Question: Please indicate a possible affordance area of the jump_skateboard that can be used for standing on with feet
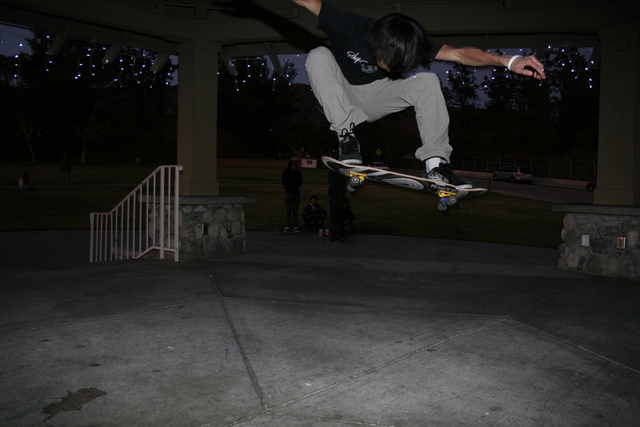
Answer: [296, 148.5, 498, 214.5]